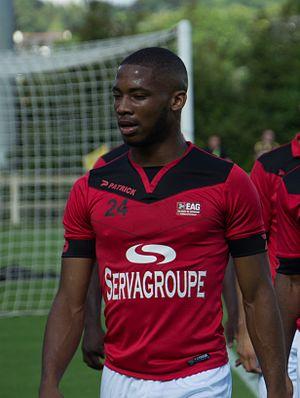
Marcus Coco
La saison 2018-2019 de l'En avant de Guingamp, club de football français, voit le club évoluer en Ligue 1 pour la treizième fois de son histoire et battre son record de participations consécutives dans l'élite.
Marcus Coco est un footballeur français né le 24 juin 1996 aux Abymes en Guadeloupe. Il joue actuellement au FC Nantes au poste de milieu de terrain.